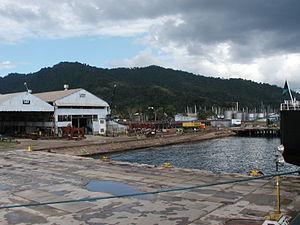
Chaguaramas est une localité de Trinité-et-Tobago située sur l'île de Trinité. Elle fut la capitale de la Fédération des Indes occidentales.